Sidney V. Stratton

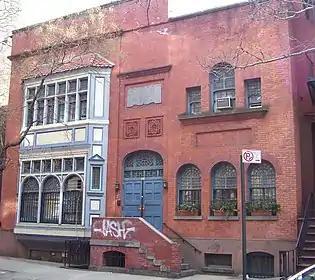
The New York House and School of Industry building, among the first Queen Anne buildings in the United States

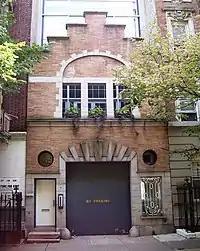
Stratton's gabled carriage house at 150 East 22nd Street now has a modern steel and glass addition c.2000

Sidney Vanuxem Stratton (August 8, 1845 – June 17, 1921) was an American architect born in Natchez, Mississippi, but whose practice was entirely in New York City. Stratton is now scarcely known, but he was one of the first American architecture students at the École des Beaux-Arts in Paris, along with H. H. Richardson and Richard Morris Hunt, in whose office he worked in the 1870s before establishing his own practice.